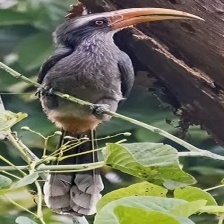
Species: MALABAR HORNBILL
Scientific name: OCYCEROS GRISEUS
ImageNet parent category: hornbill